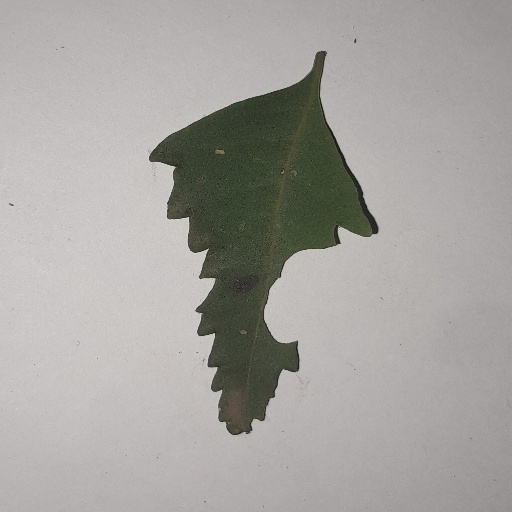
Species: Neem
Leaf condition: Shot Hole Leaf